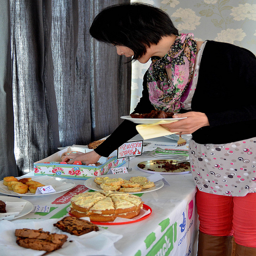
A woman with black hair selecting food off of a table
The woman is enjoying the buffet at the table.
There is a woman standing near a table with food.
there is a woman eating food from a table
A woman is standing in front of a table with different types of food on it.